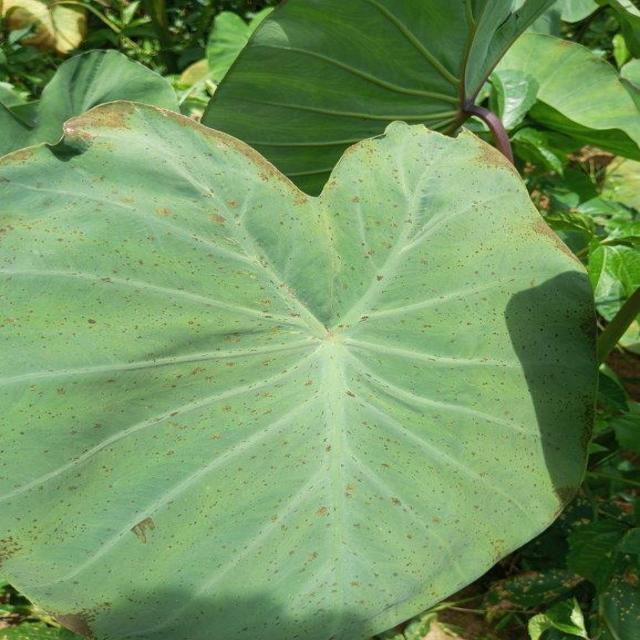
Label: Early_Blight